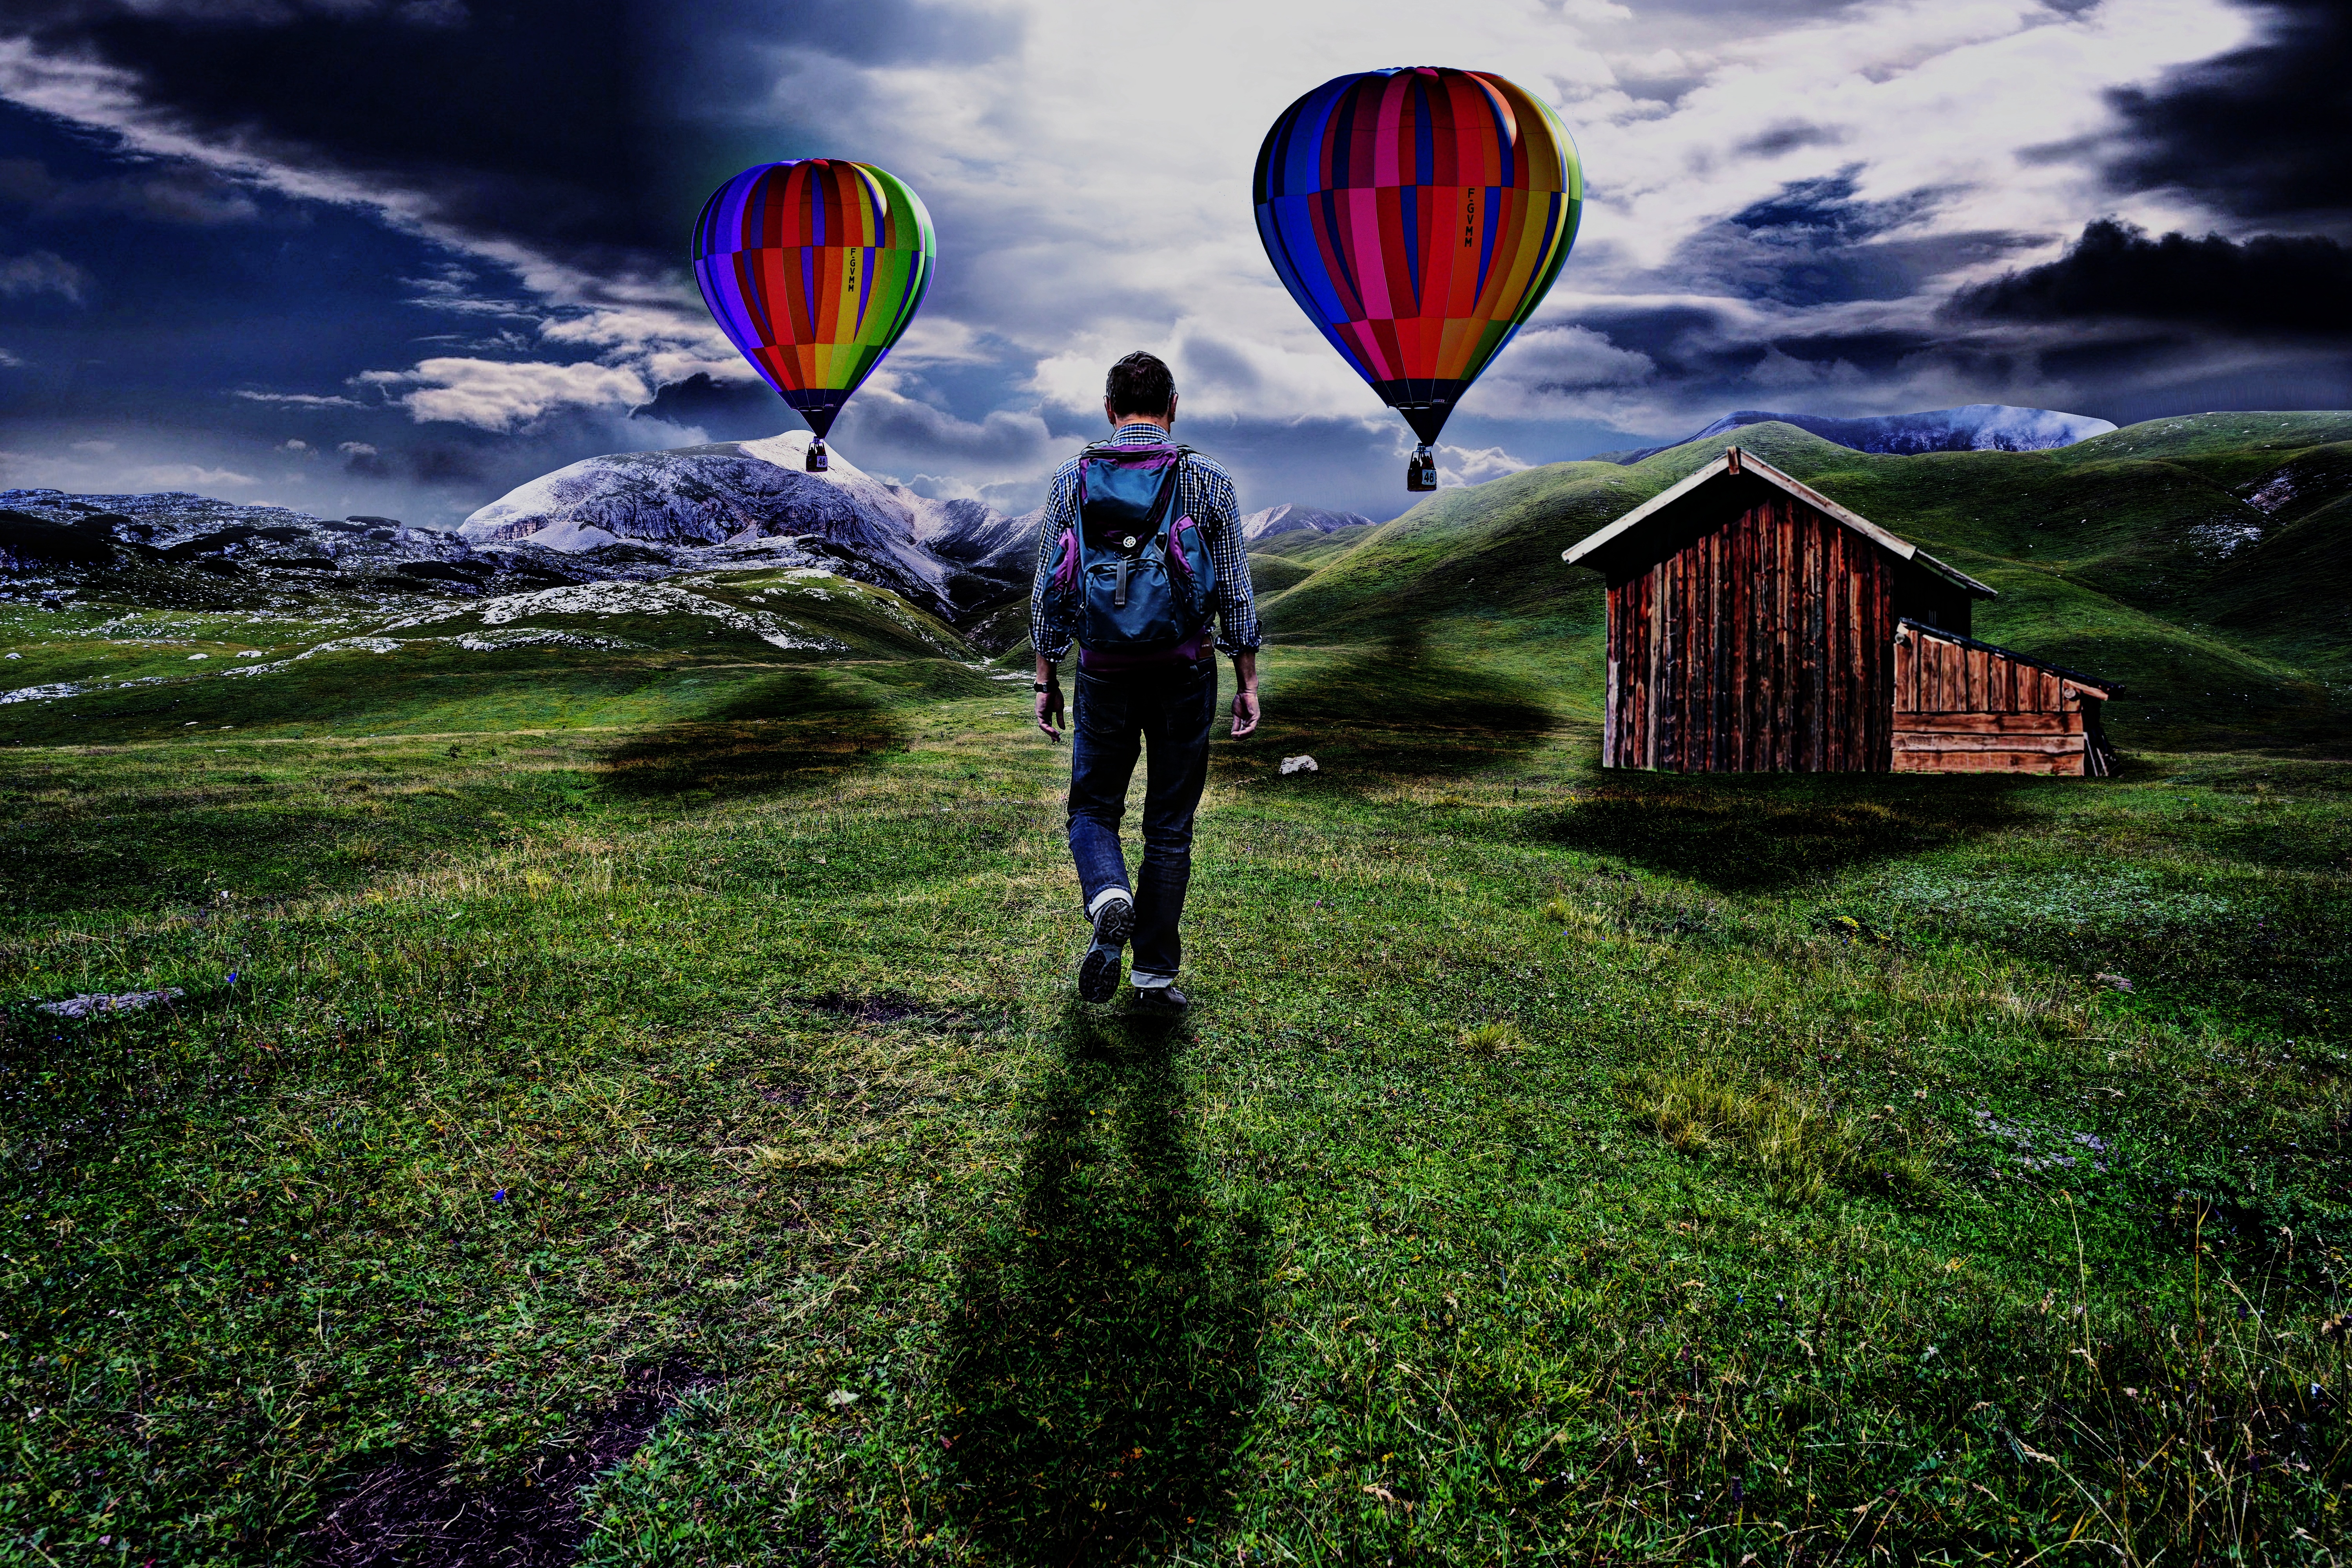
man, landscape, nature, sky, hiking, hot air balloon, view, summer, aircraft, green, vehicle, extreme sport, hdr, drama, clouds, mountains, surreal, mood, screenshot, hot air ballooning, atmosphere of earth